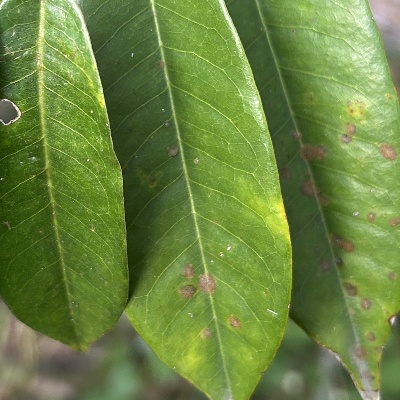
Label: Leaf_Algal